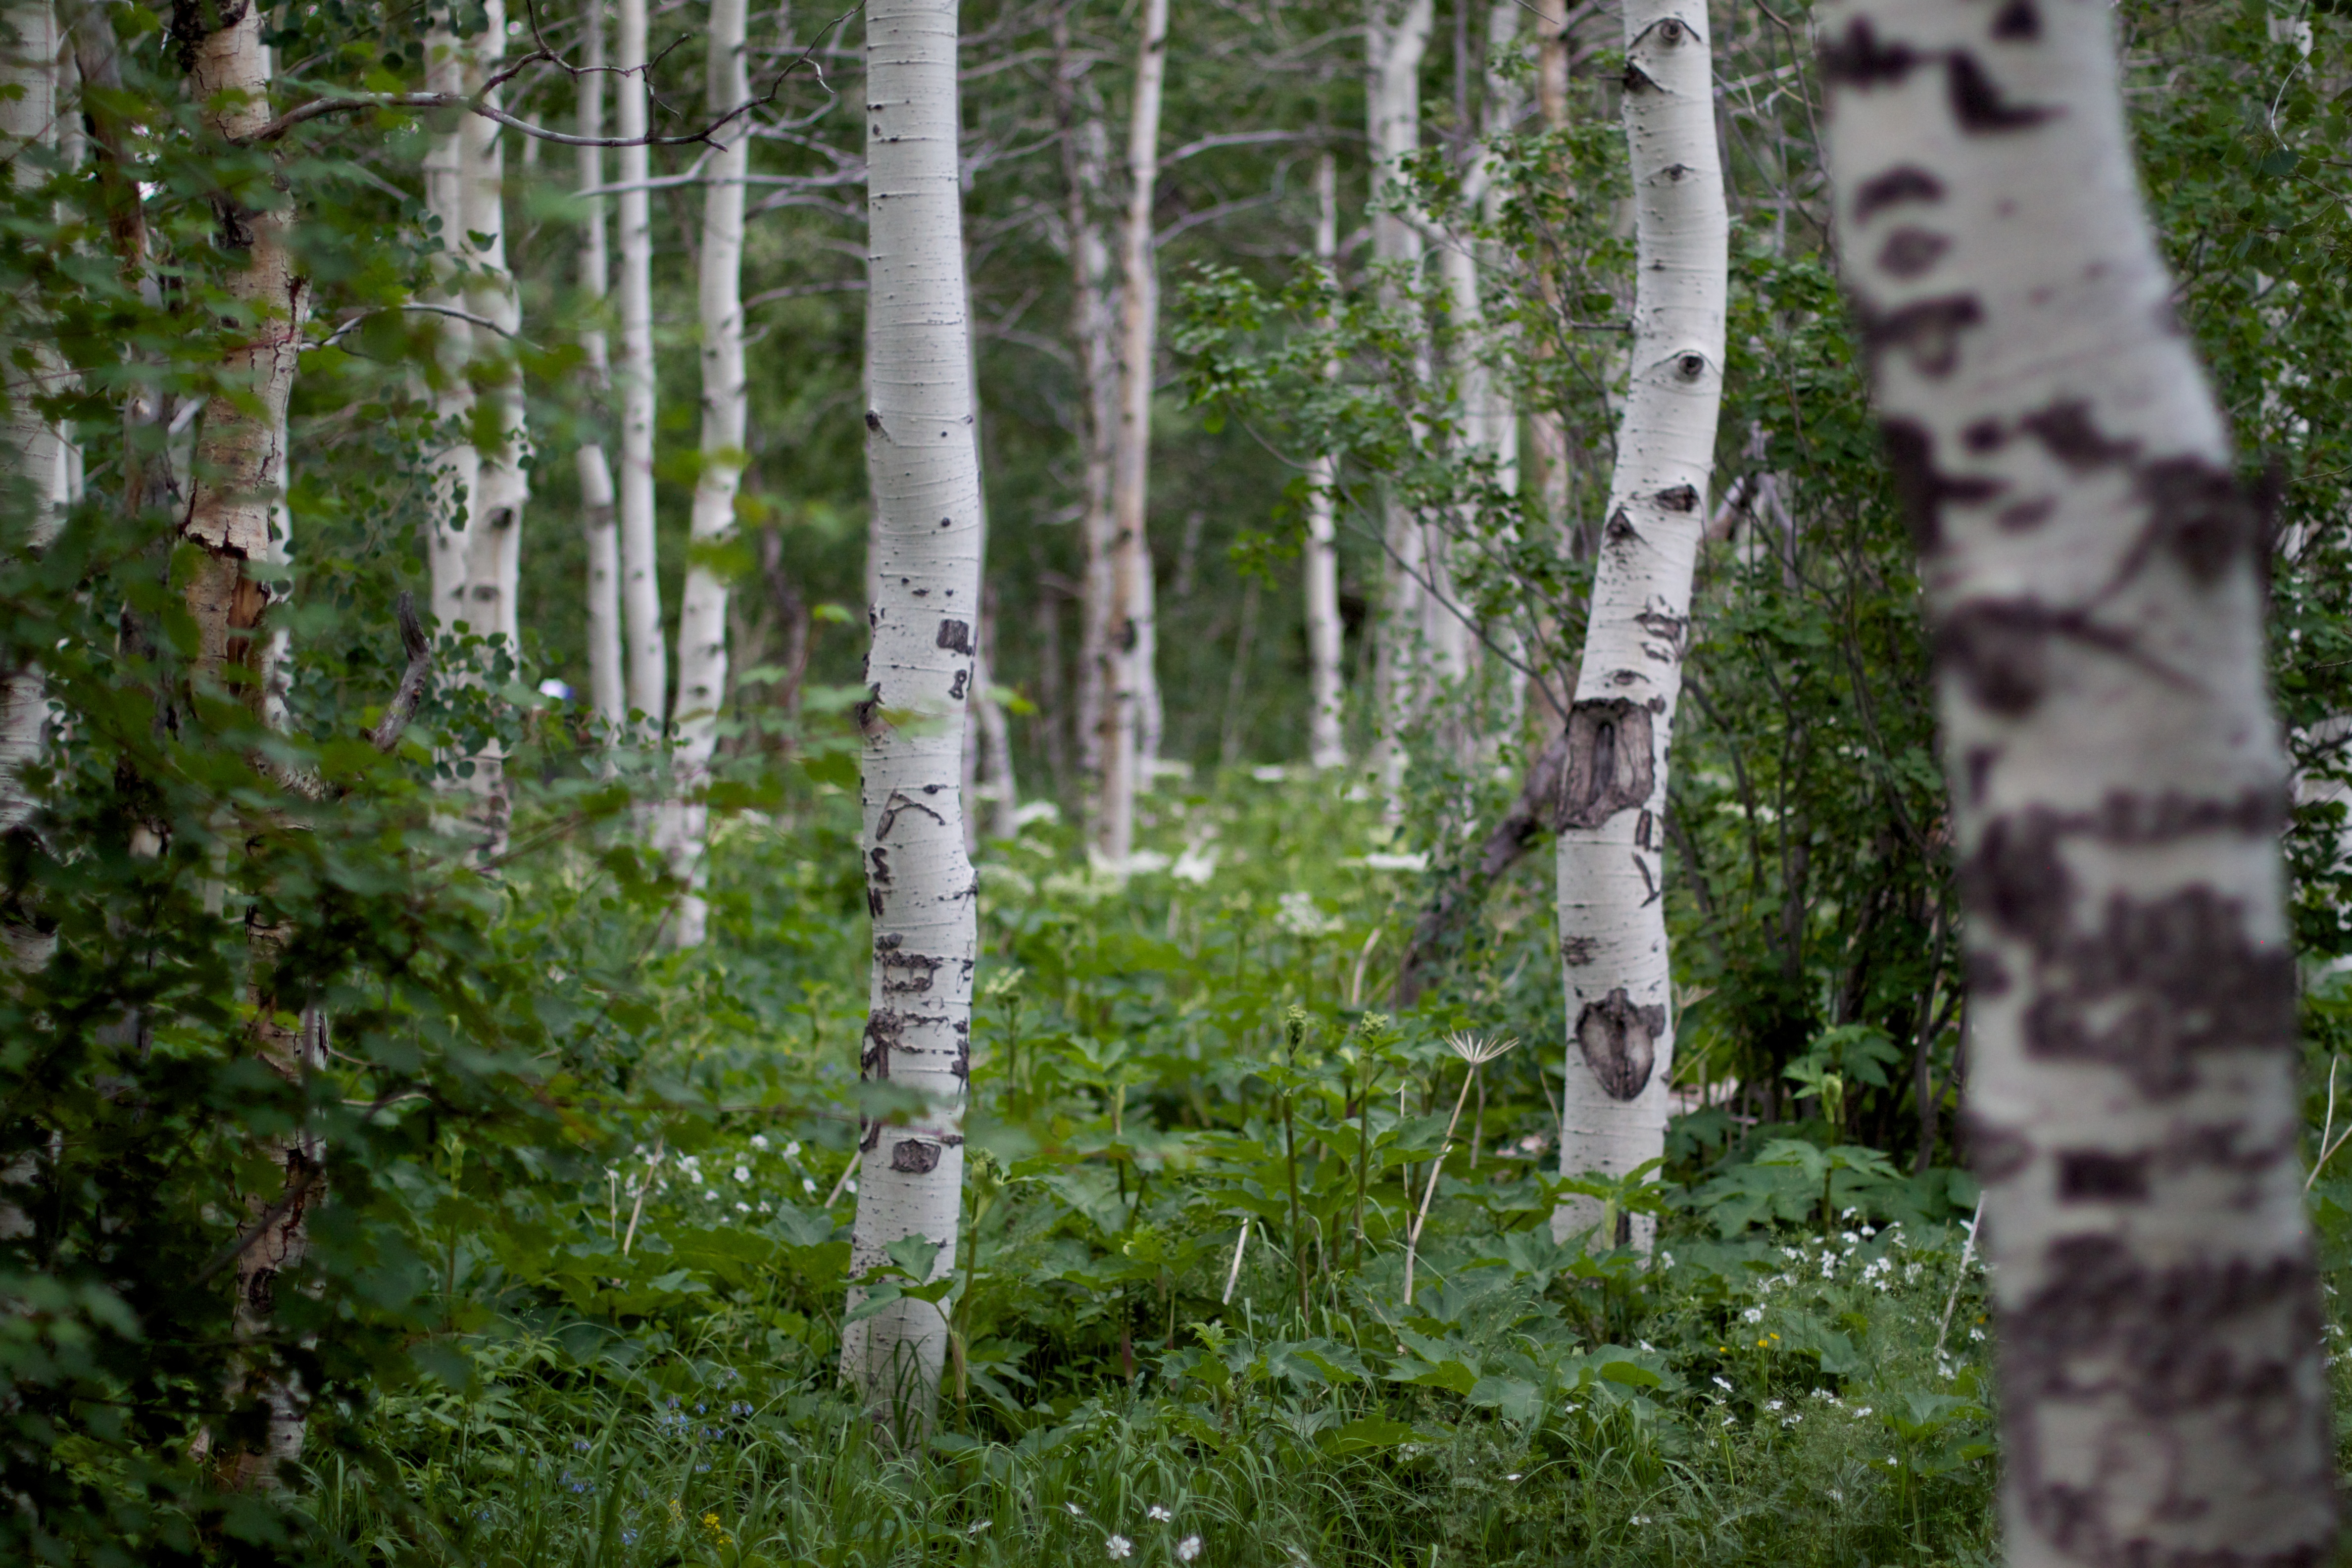
tree, forest, branch, plant, flower, trunk, birch, deciduous, grove, woodland, habitat, odyssey, wyoming, ecosystem, flowering plant, biome, natural environment, woody plant, temperate broadleaf and mixed forest, temperate coniferous forest, land plant